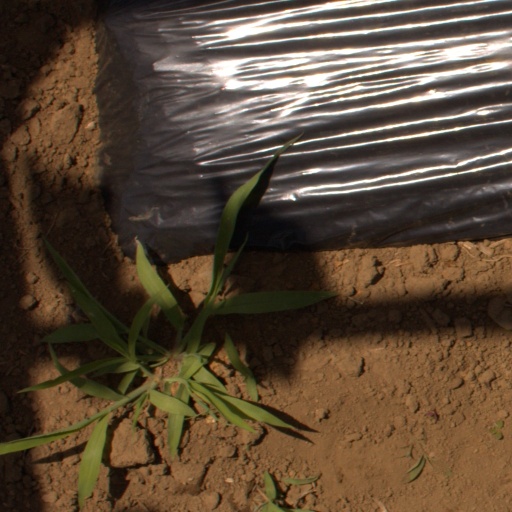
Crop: Jerusalem artichoke